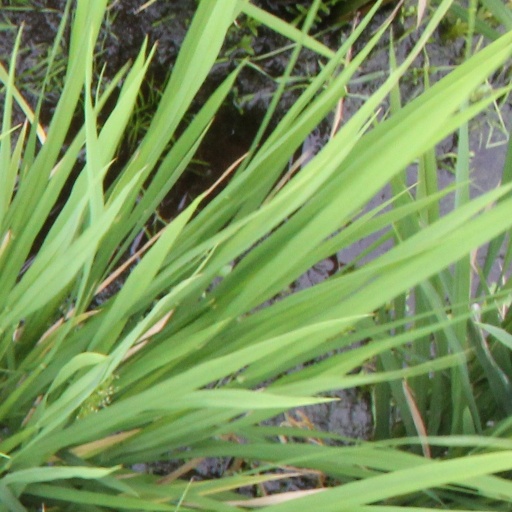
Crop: rice